GPATCH2L

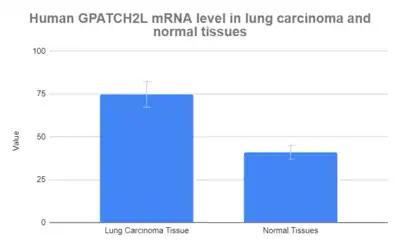
Human GPATCH2L mRNA level in lung carcinoma and all normal tissues, including lung tissue, on average from NCBI GEO.

RNA-seq was performed on tissue samples from 95 human individuals representing 27 different tissues to identify tissue-specificity protein-coding genes at NCBI. RNA-seq data shows high expression within the bone marrow, testis, and brain tissue in GPATCH2L human mRNA. Tissues with low expression are the pancreas, liver, and salivary glands.